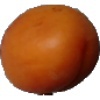
Label: apricot